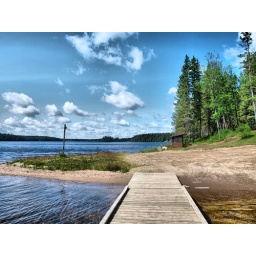
here is a view of Singush lake in duck mountain provincial park